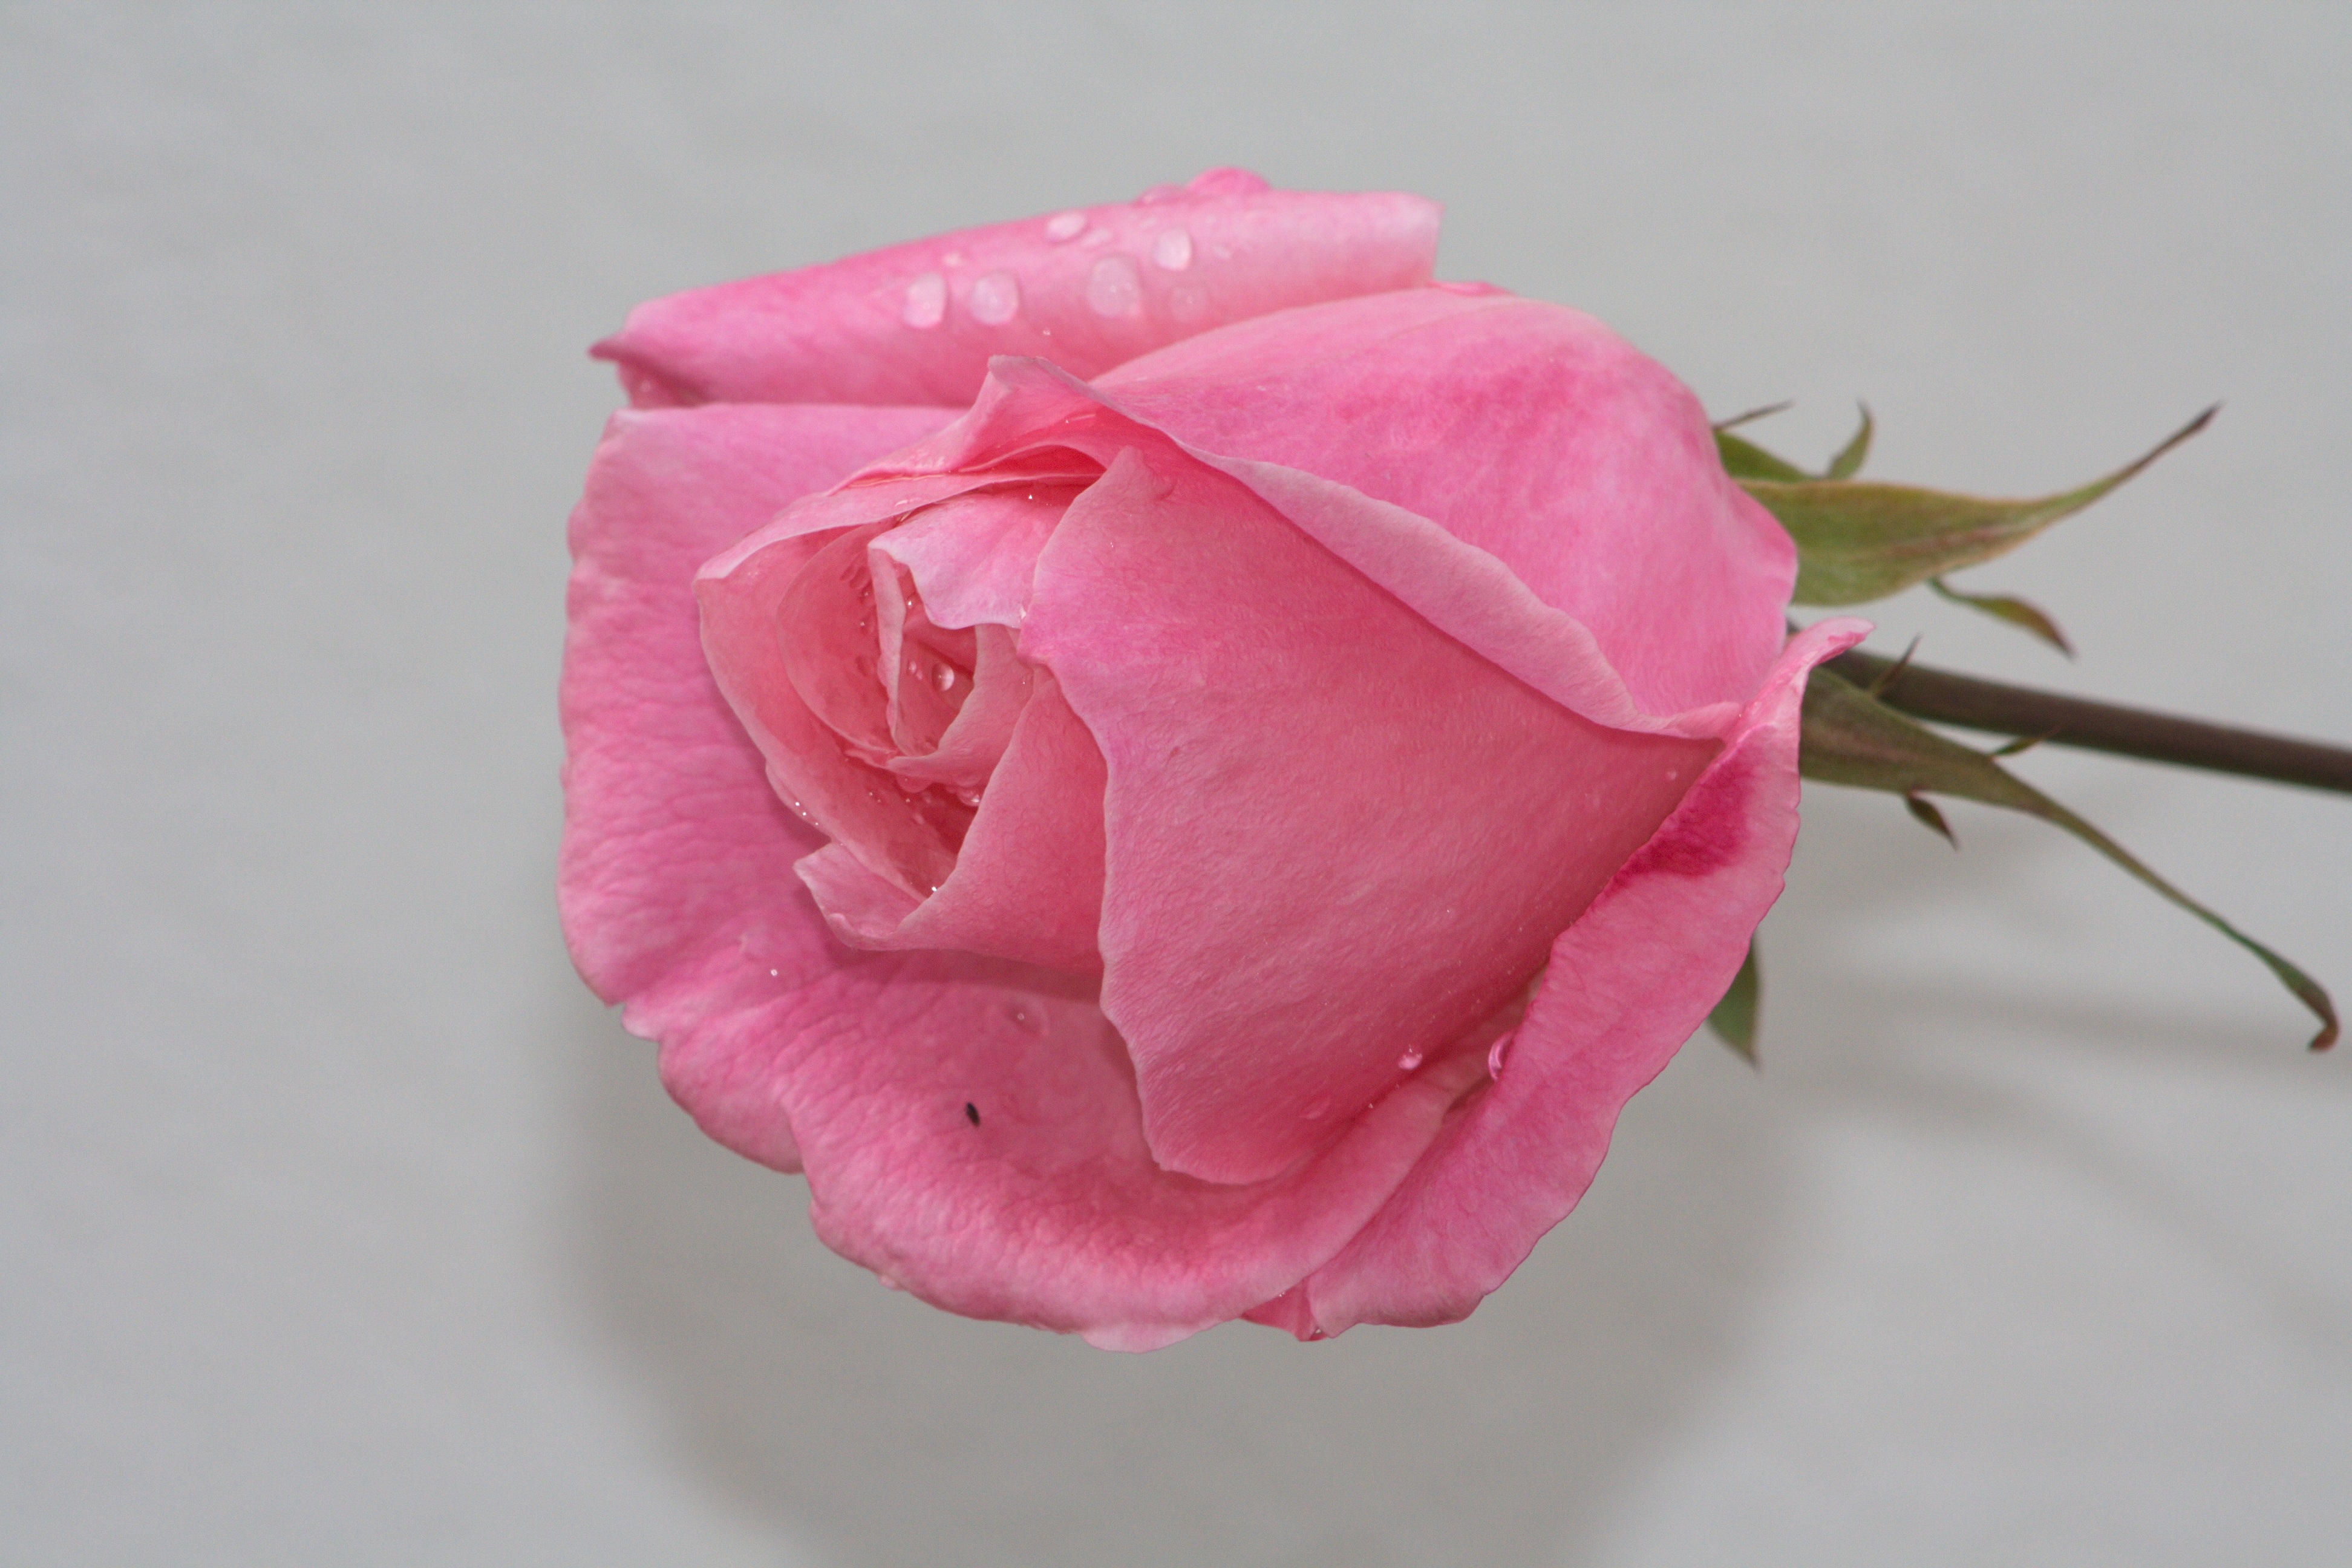
plant, flower, petal, rose, garden, pink, flowers, rosa, thorns, macro photography, flowering plant, garden roses, rose family, land plant